Navoiy Region

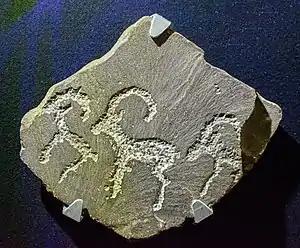
Sarmishsay (Navoi Region) Rock Art 3rd millennium BCE

Navoiy Region is one of the regions of Uzbekistan. It is located in the central north/northwest of the country. It covers an area of (a large part of which is taken up by the Kyzyl-Kum desert), which makes it the largest of the regions of Uzbekistan (the autonomous Karakalpakstan Republic is still larger at 166,590 km). The Navoiy region borders with Kazakhstan, Samarqand Region, Buxoro Region, Jizzakh Region, and the Karakalpakstan Republic. The population is estimated to be 1,033,857 in 2022, with 51% living in rural areas. The capital is Navoiy (pop. ~146,900). The region and its capital are named after the poet Ali-Shir Nava'i.